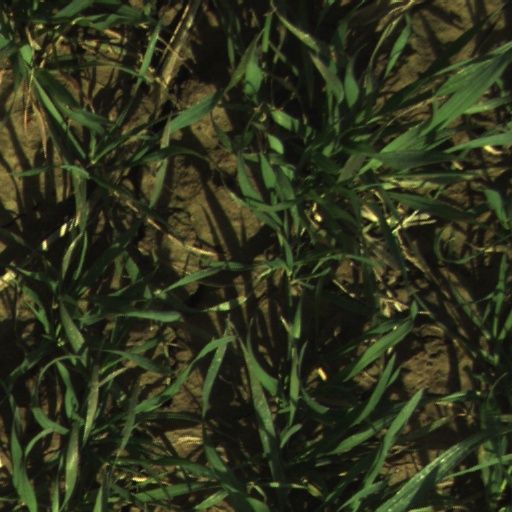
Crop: wheat